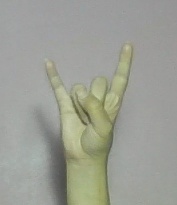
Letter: la